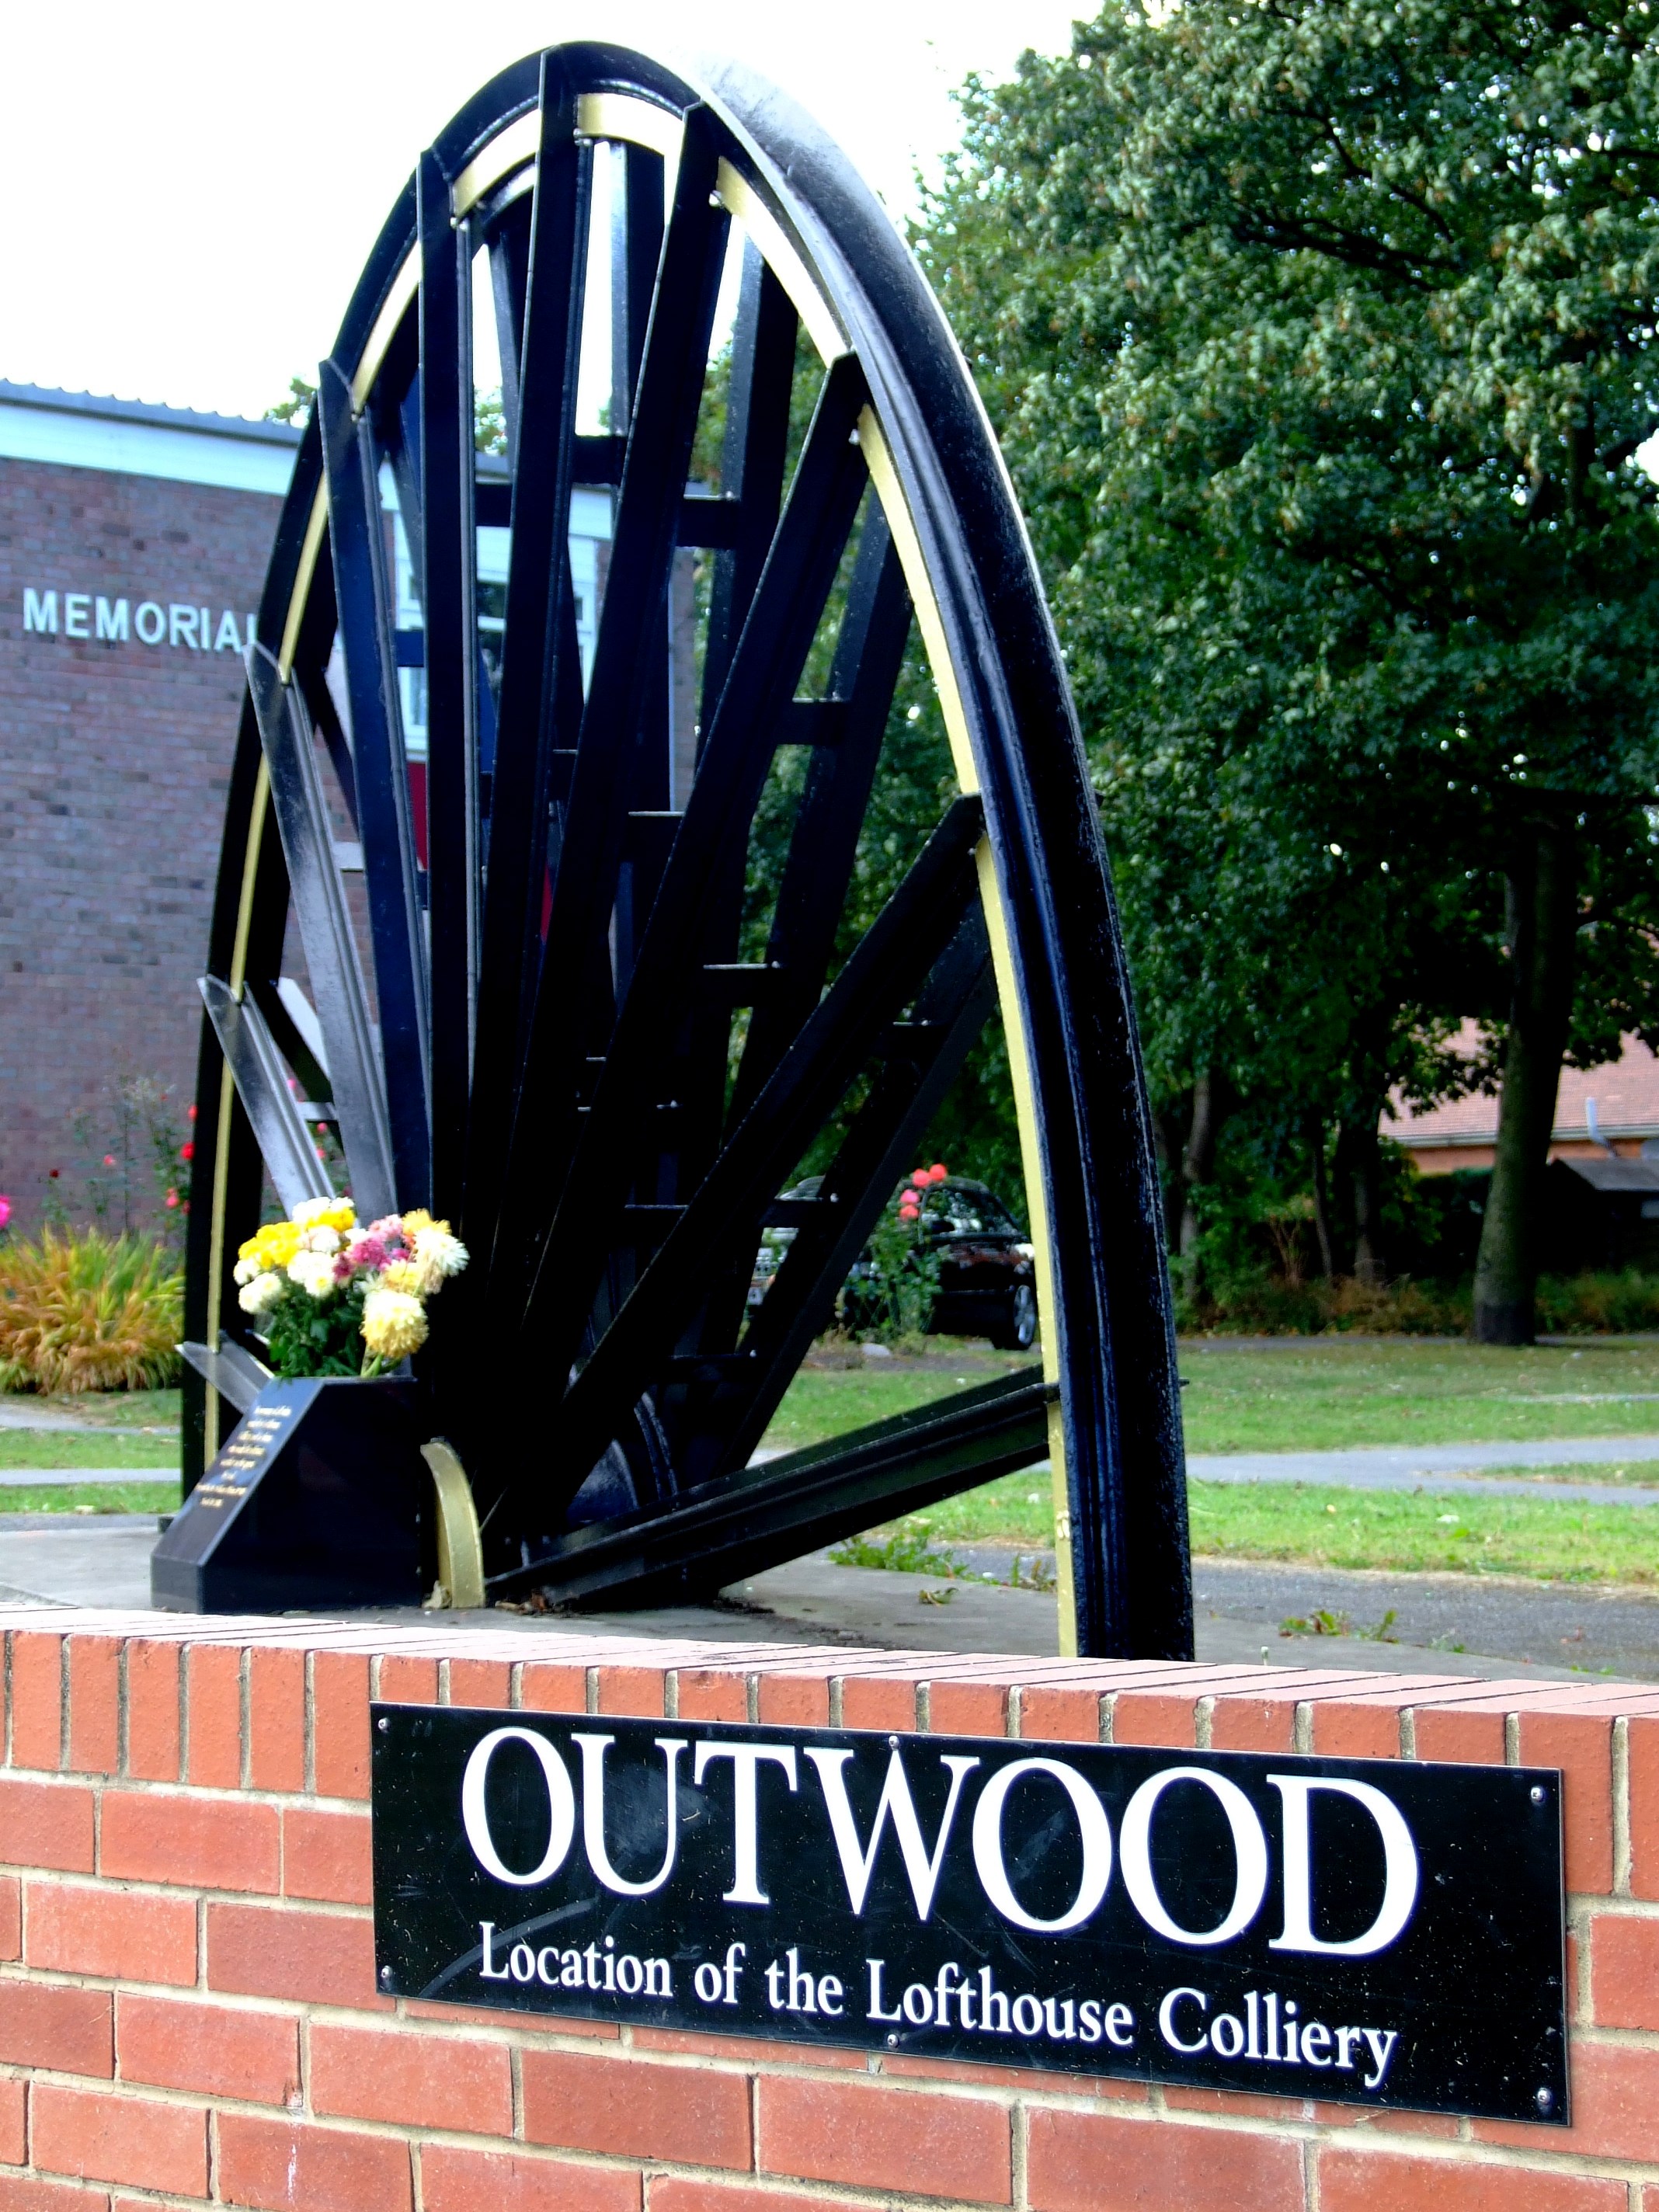
wheel, advertising, transport, vehicle, memorial, yorkshire, mines, miners